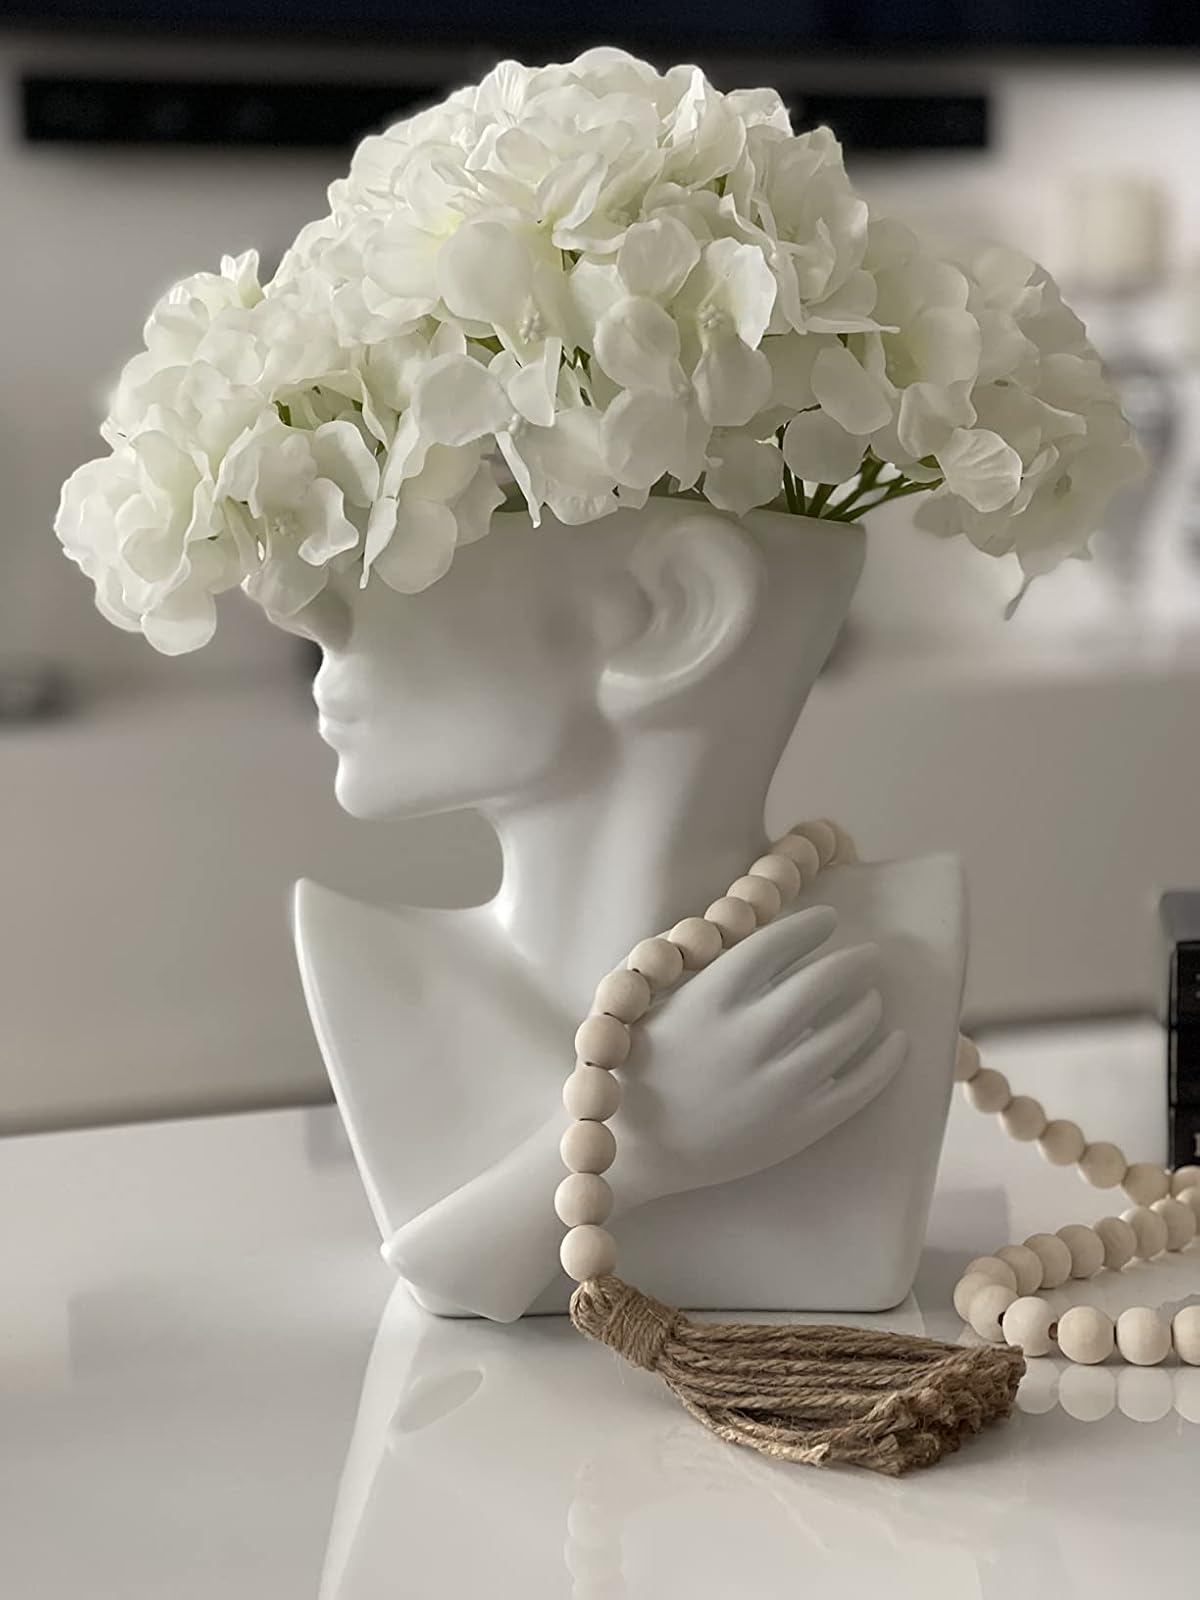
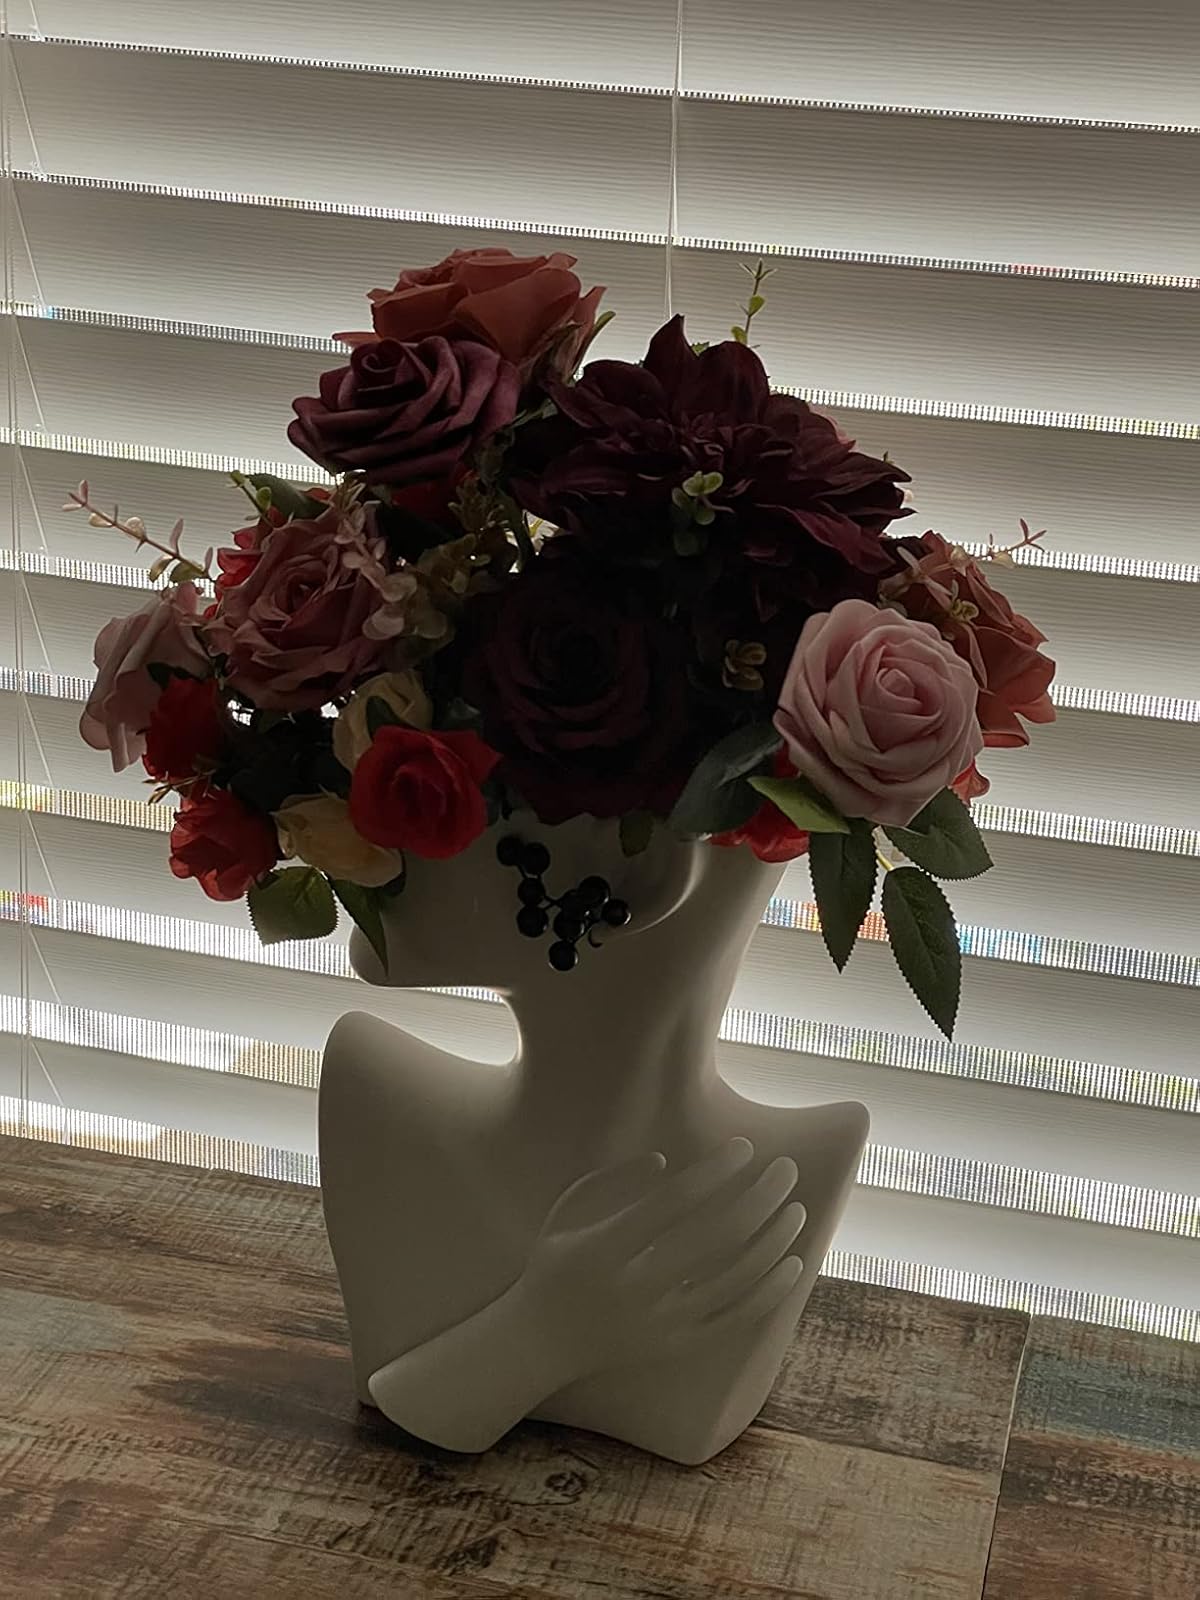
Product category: vase
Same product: yes